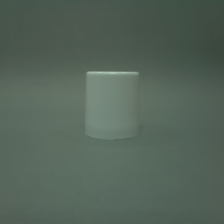
Color: white/transparent
Cap type: standard cap